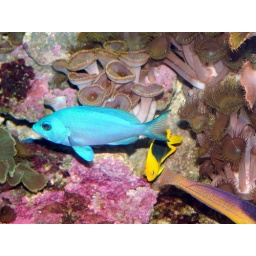
Pretty blue fish in the Keys.